Kevin Richardson (zookeeper)

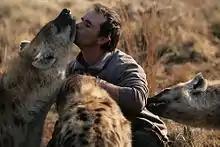
Kevin Richardson with hyenas

Richardson has been featured in many documentaries, movies, and commercials. It was during his stint at the Lion Park that Michael Rosenberg decided to use Richardson in documentaries such as "Dangerous Companions" and "In Search of a Legend". "Growing Up Hyena" is a documentary in which Richardson sets out to change the misconception of the hyena as a feared and loathed scavenger. Richardson's work in the Okavango Delta and Lydenberg had brought forth the documentary concerning black leopards entitled "In Search of a Legend". Because of the frequency of filming, Richardson moved all of the animals to one facility at the Kingdom of the White Lion property.